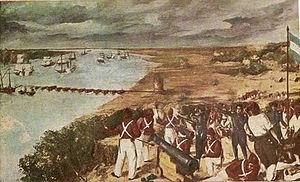
bataille navale franco anglaise contre l'Argentine à vuelta de obligado 1845
La bataille de la Vuelta de Obligado ou bataille d'Obligado, qui opposa l'Argentine à une escadre mixte britannique et française, eut lieu le 20 novembre 1845, dans les eaux du fleuve Parana, sur sa rive droite dans le nord de la province de Buenos Aires, à un virage connu sous le nom Vuelta de Obligado où le chenal, en se rétrécissant, provoque des tourbillons.